Red Farm Military Cemetery

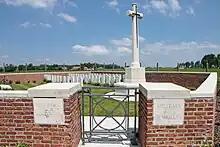
Cemetery gate

Red Farm Military Cemetery is a British military cemetery with fallen from the First World War, located in the Belgian village of Vlamertinge (Ypres). The cemetery is located about 2.9 km west of the village center, in the hamlet of Brandhoek. It was designed by Arthur Hutton and is maintained by the Commonwealth War Graves Commission. With an area of only 172 m, it is one of the smallest British cemeteries. The site is enclosed by a brick wall and is accessible via a grass path of 25 m. The Cross of Sacrifice is close to the entrance on the southern side. 49 dead are commemorated.